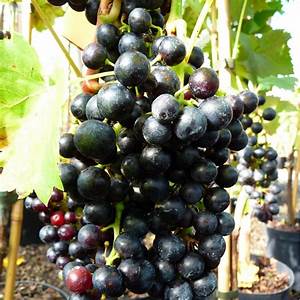
Label: Grapes